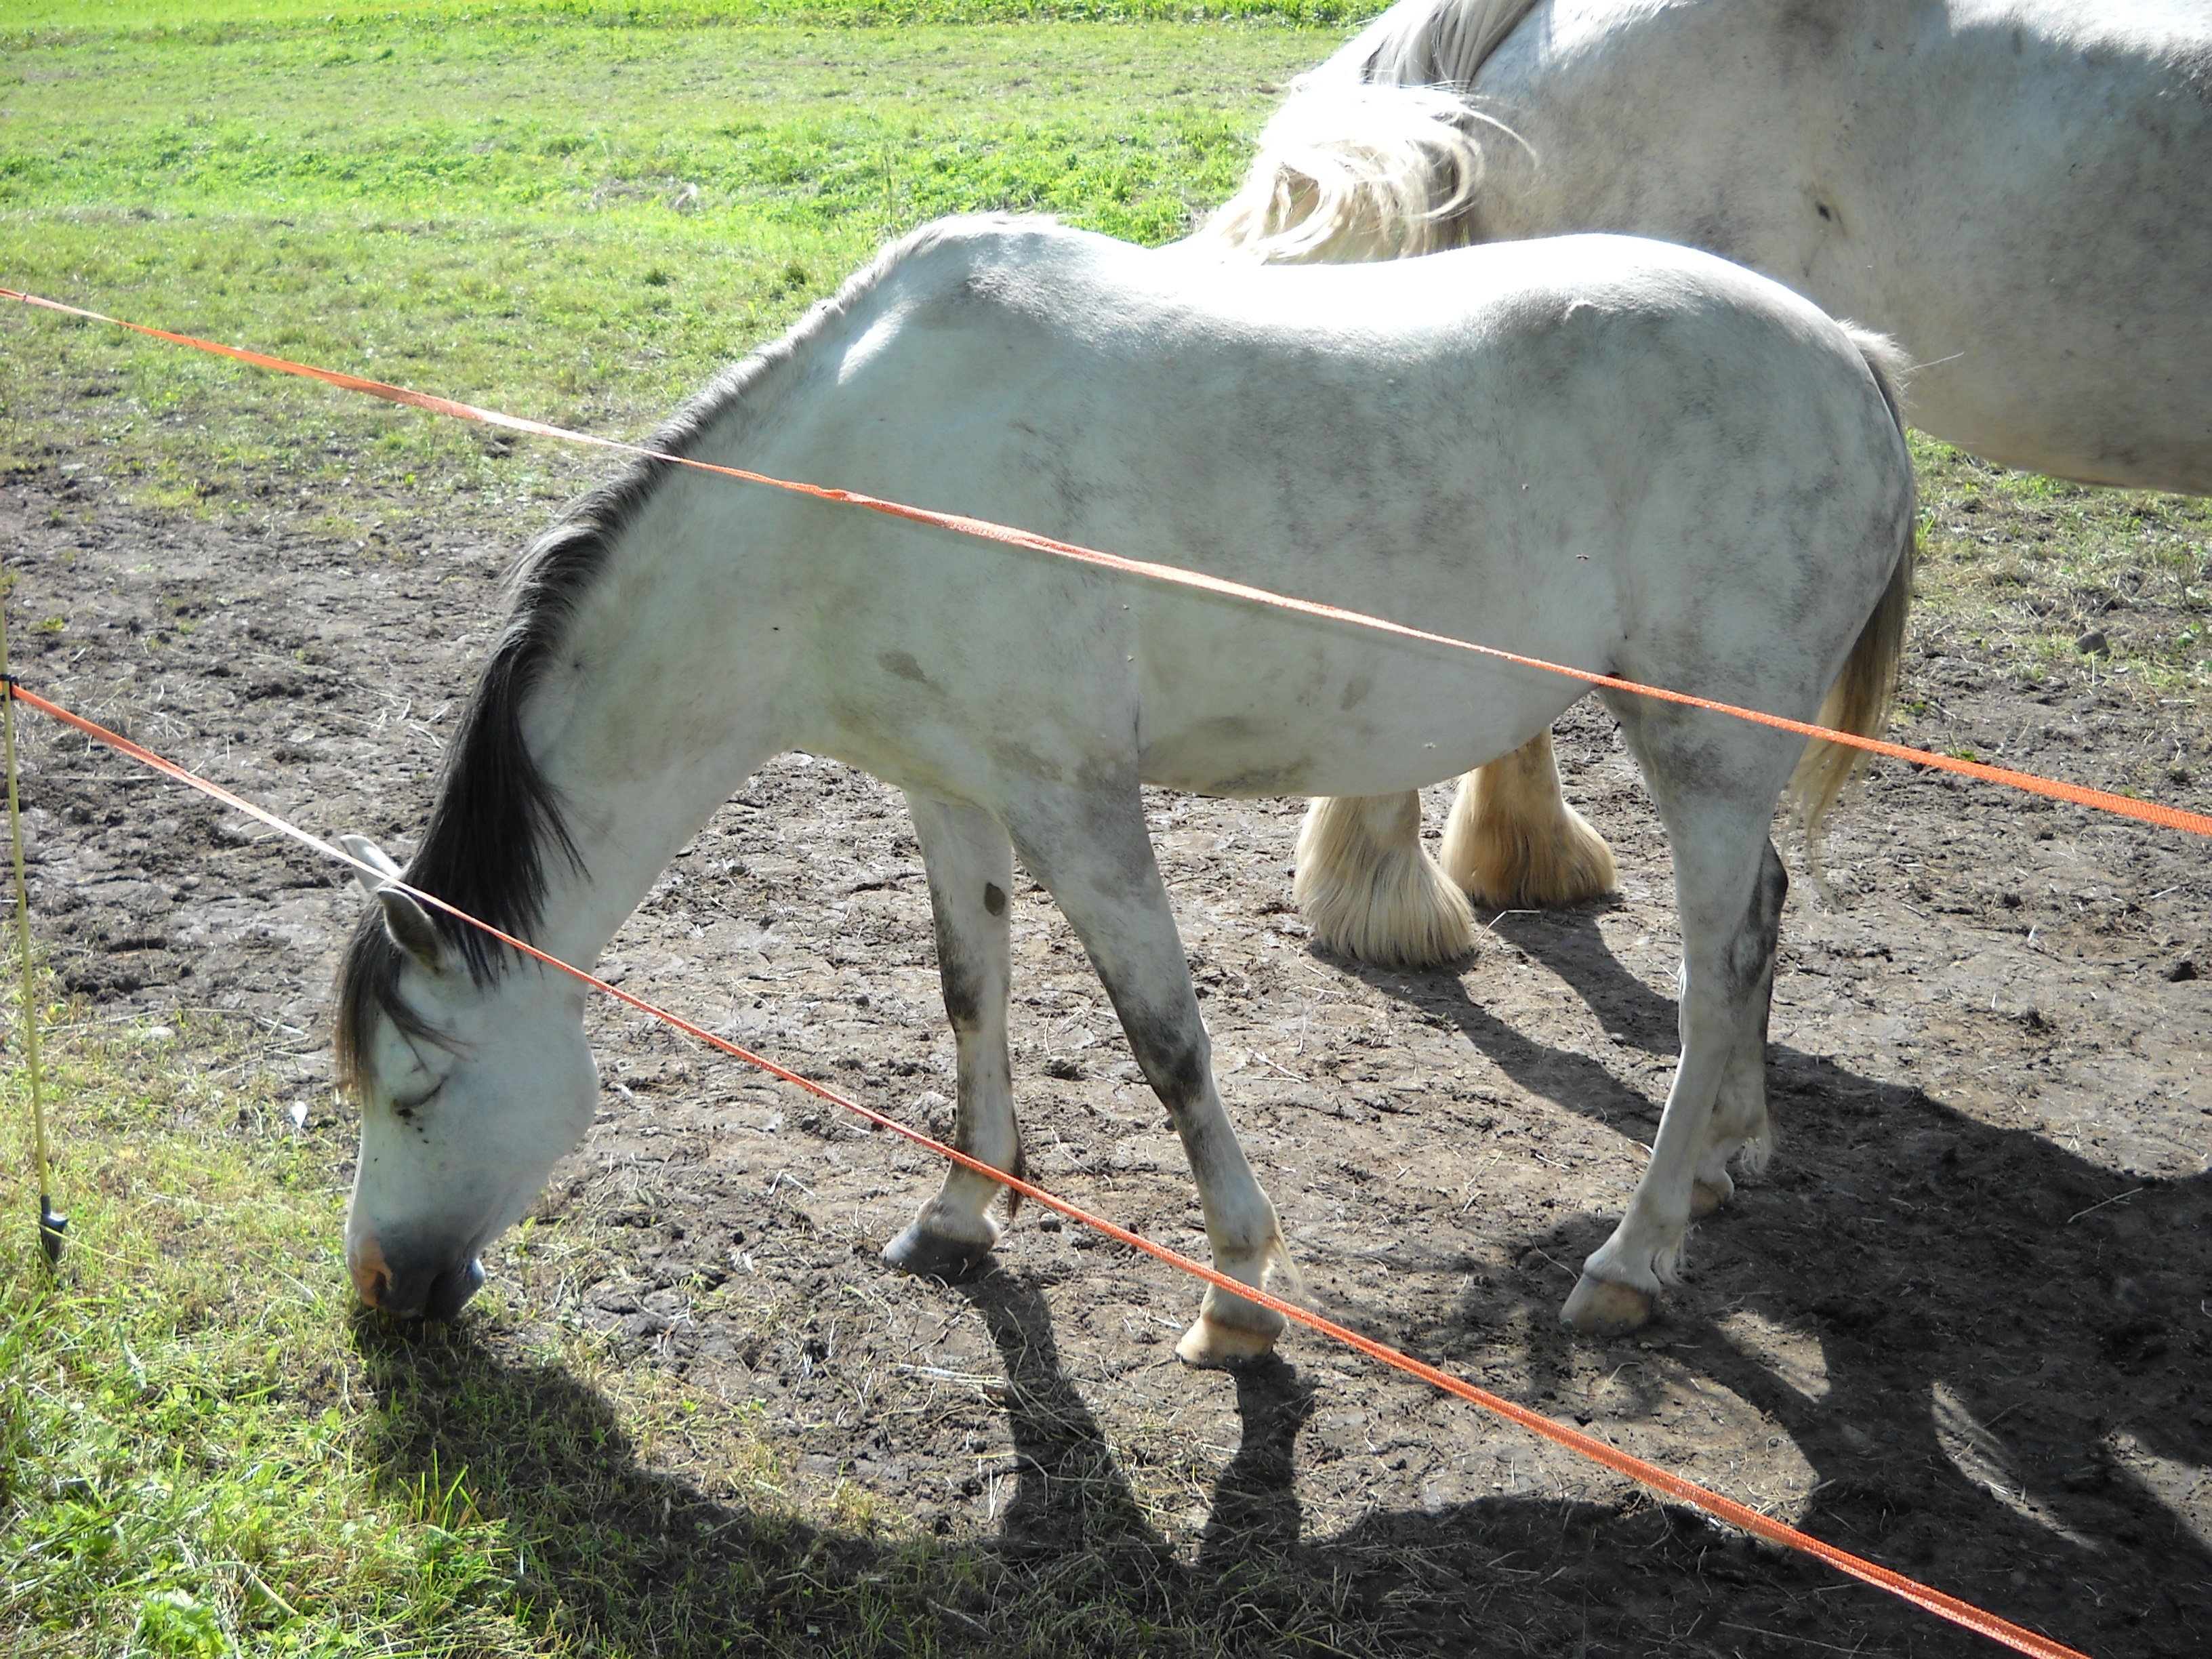
pasture, grazing, horse, mammal, stallion, pony, vertebrate, mare, kimo, pack animal, cattle like mammal, horse like mammal, welshponi, welsh b, walesinponi section b